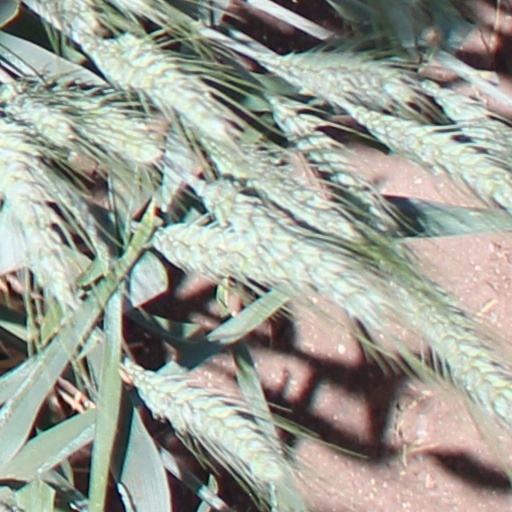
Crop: wheat